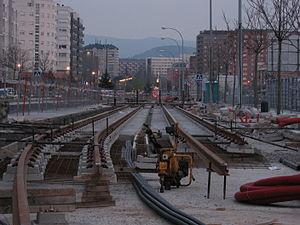
Le tramway de Vitoria est exploité par EuskoTran. Les travaux ont commencé le 12 septembre 2006 ; le tramway est entré en service le 23 décembre 2008 à 12 h 00. Il relie les quartiers les plus éloignés de Vitoria avec le centre-ville de cette dernière, au moyen d'une ligne de tramway avec deux branches qui permet à tous ses usagers d'arriver aux quartiers d'Ibaiondo, Lakua et Abetxuko en 15 minutes depuis le centre de la ville. Les premiers essais ont commencé le 6 octobre 2008, dans la rame d'Ibaiondo. La rame Abetxuko sera inaugurée quelques mois plus tard.